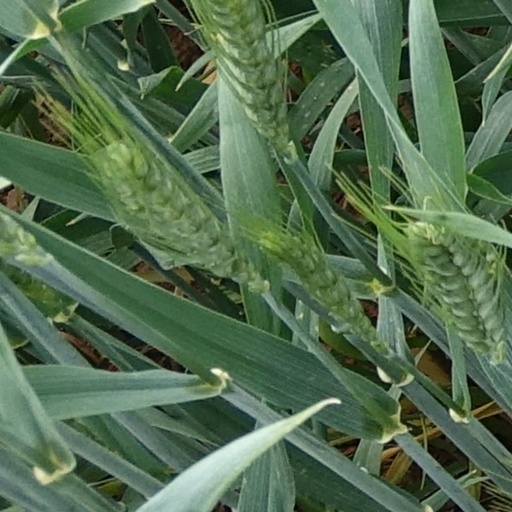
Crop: wheat